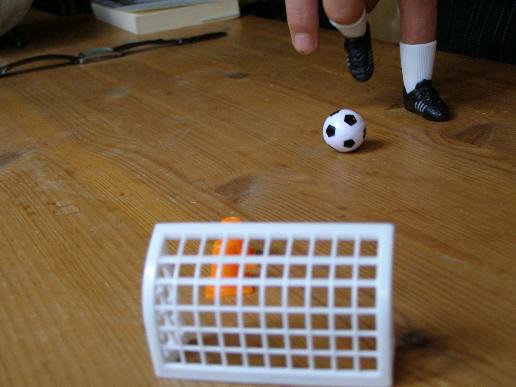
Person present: Yes